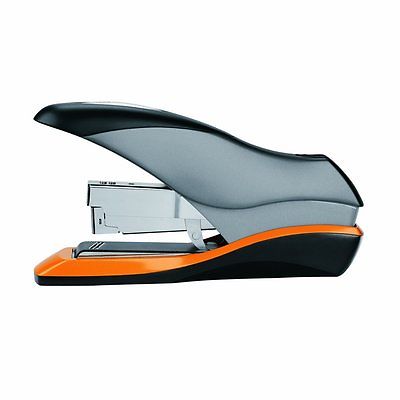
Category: stapler